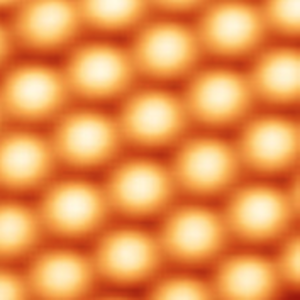
Pn-overgang / pn-overgangens egenskaber uden ekstern fotonbelysning
Billede af siliciumatomer (Si) forstørret ca. 45.000.000x.
En pn-overgang eller np-overgang er en grænseflade mellem to typer af halvledere; p-type og n-type, inden i ét enkelt krystal af halvleder. En pn-overgang bliver skabt ved dotering, fx ved ion-implantation, diffusion af dopanter - eller ved epitaksi. Hvis to separate dopant-type doterede krystallag blev sat sammen mekanisk ville der introduceres en kornovergang mellem de to dopant-type halvledere, hvilket ville hæmme dets anvendelse grundet scattering af elektronerne og elektronhullerne.